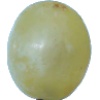
Label: Grape White 1